Red Oaks

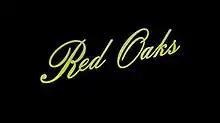

Red Oaks is an American comedy drama television series created by Joe Gangemi and Gregory Jacobs. The first season was released on Amazon Prime Video on October 9, 2015. On December 18, 2015, Amazon announced that the show would be returning for a second season in 2016. The second season was released on November 11, 2016. On January 30, 2017, Amazon announced that the series was renewed for a third and final season, which was released on October 20, 2017.